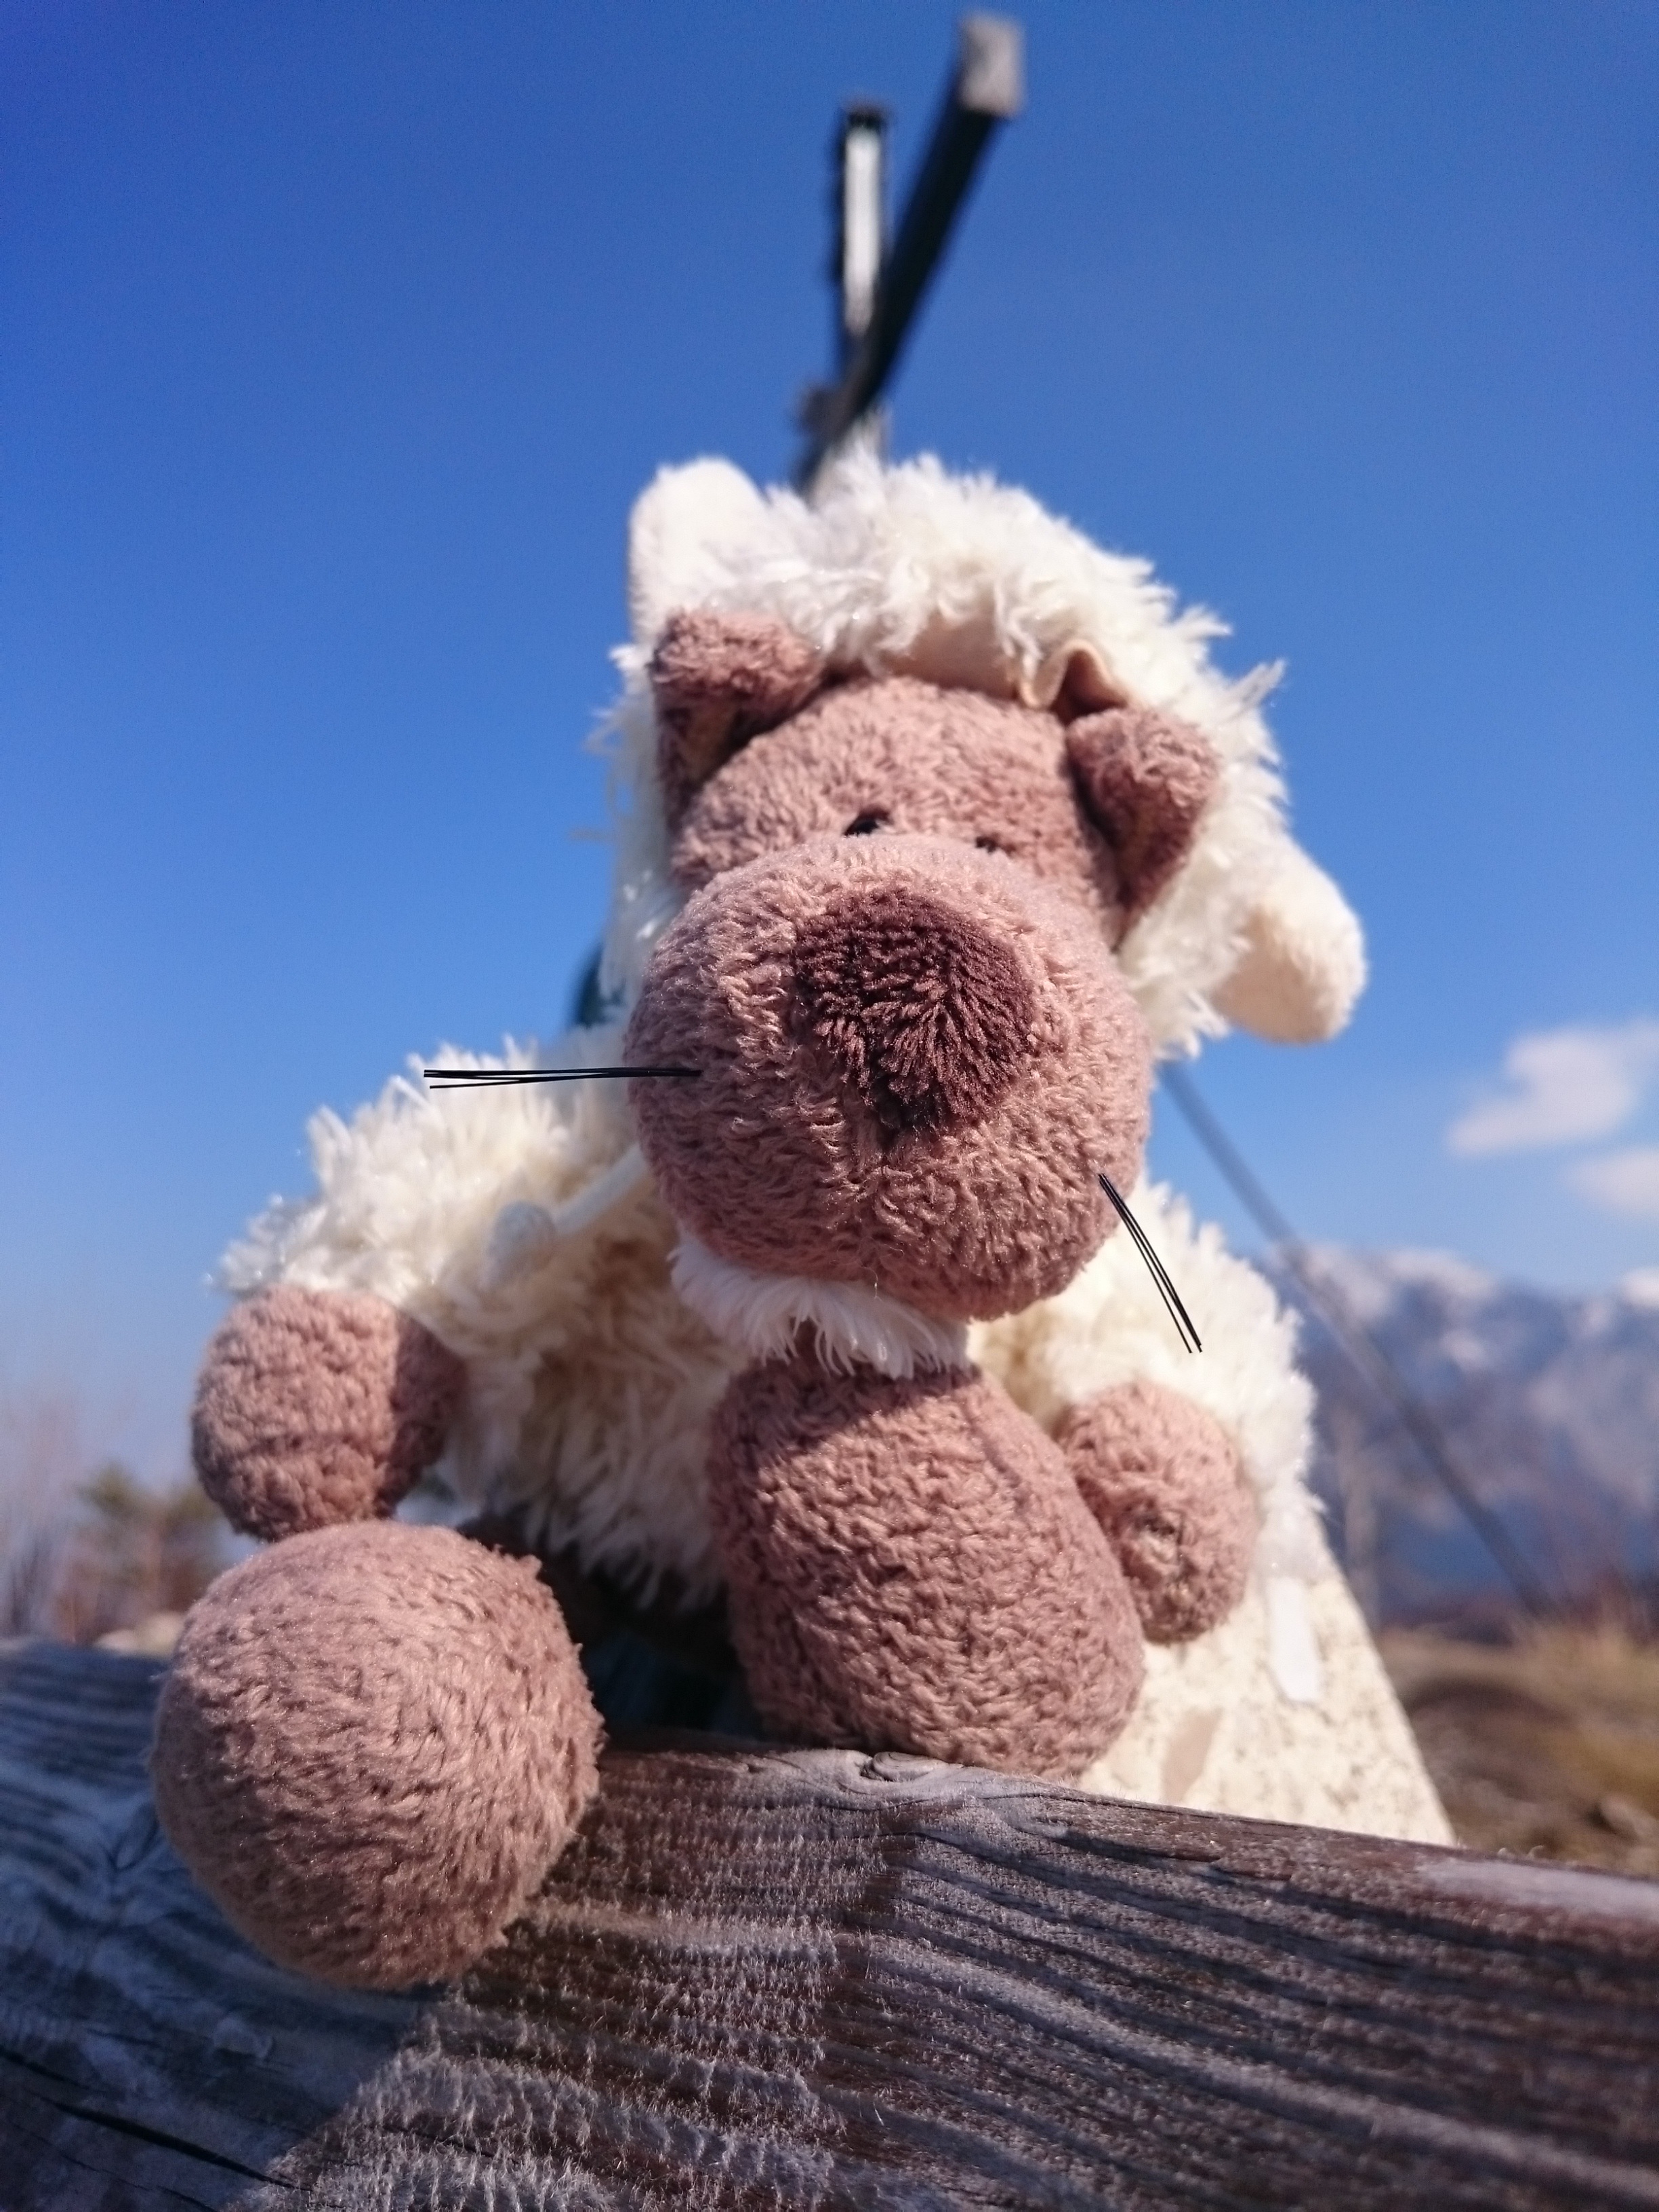
nature, sun, sheep, mammal, toy, summit, teddy bear, textile, mountains, germany, plush, stuffed toy, bad reichenhall, camel like mammal, happychapi, doetzenkopf